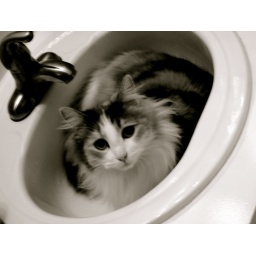
Murphy is back to sleeping in the bathroom sink...what a weird cat I have!